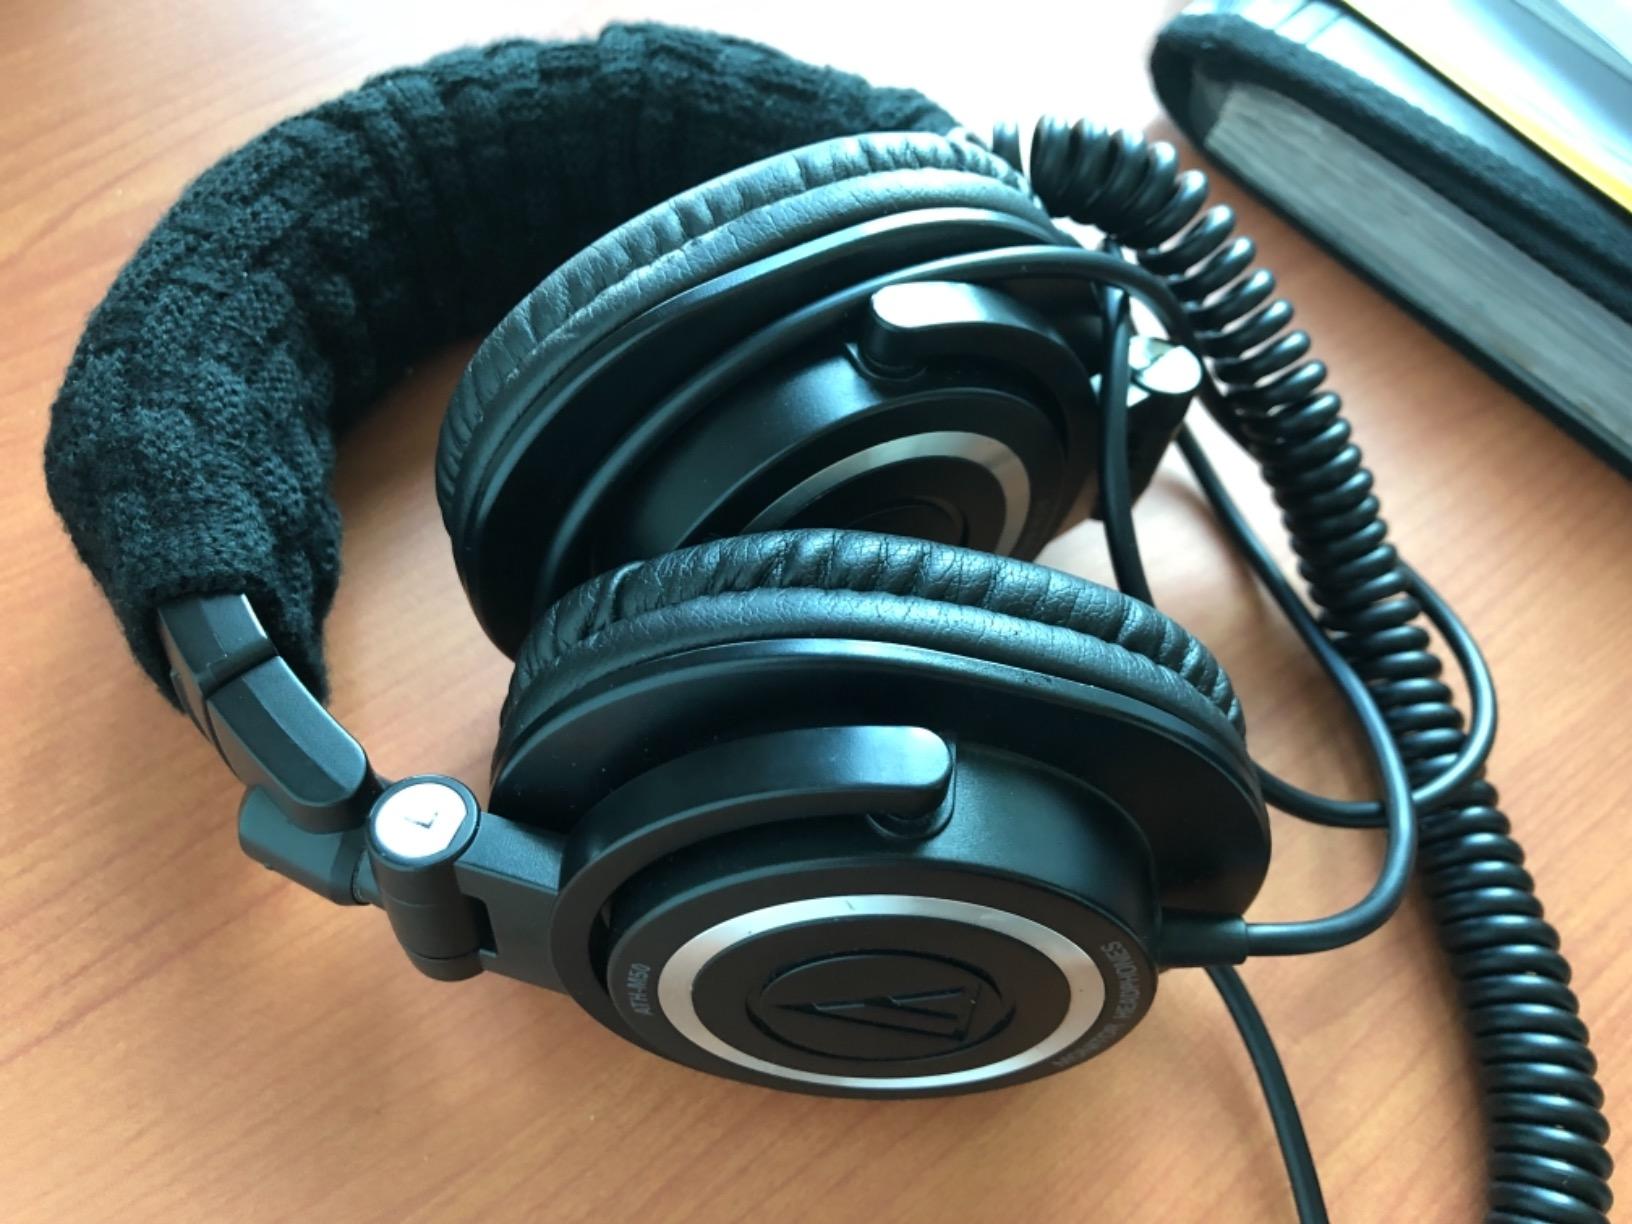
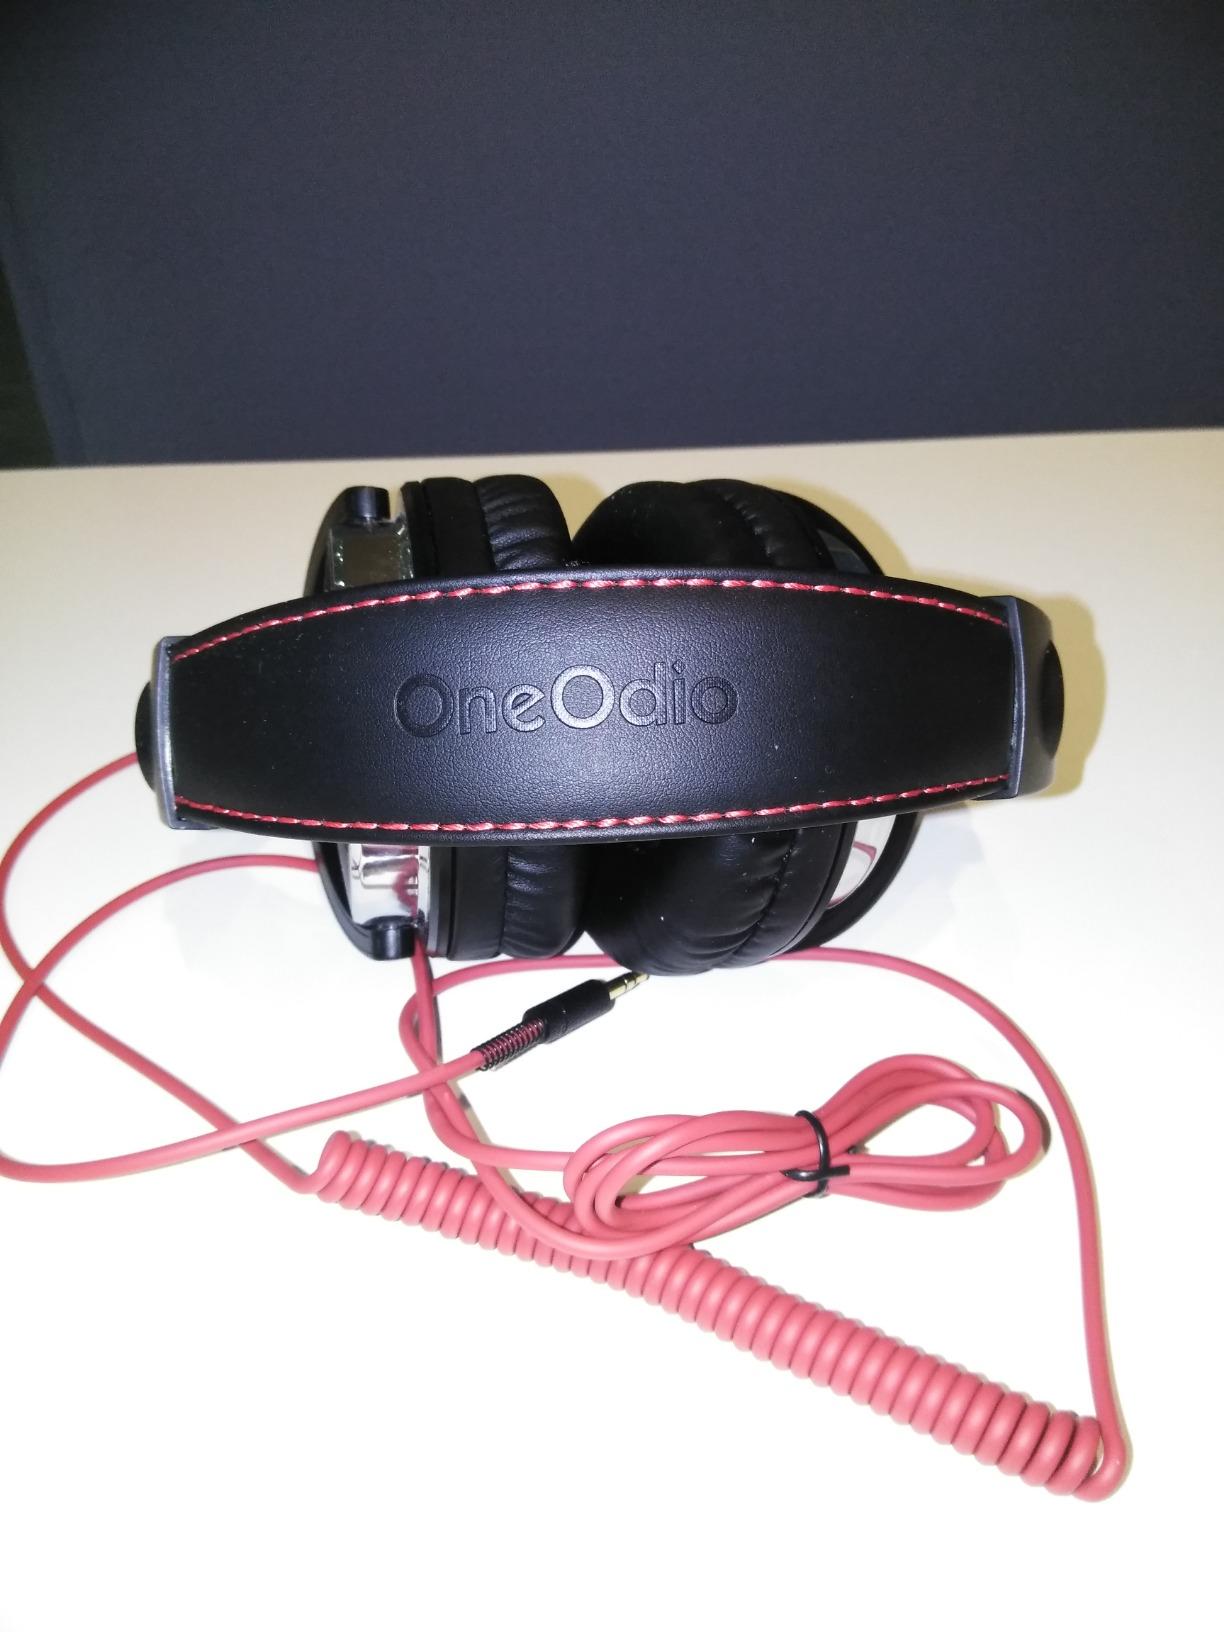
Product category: headphones
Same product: no